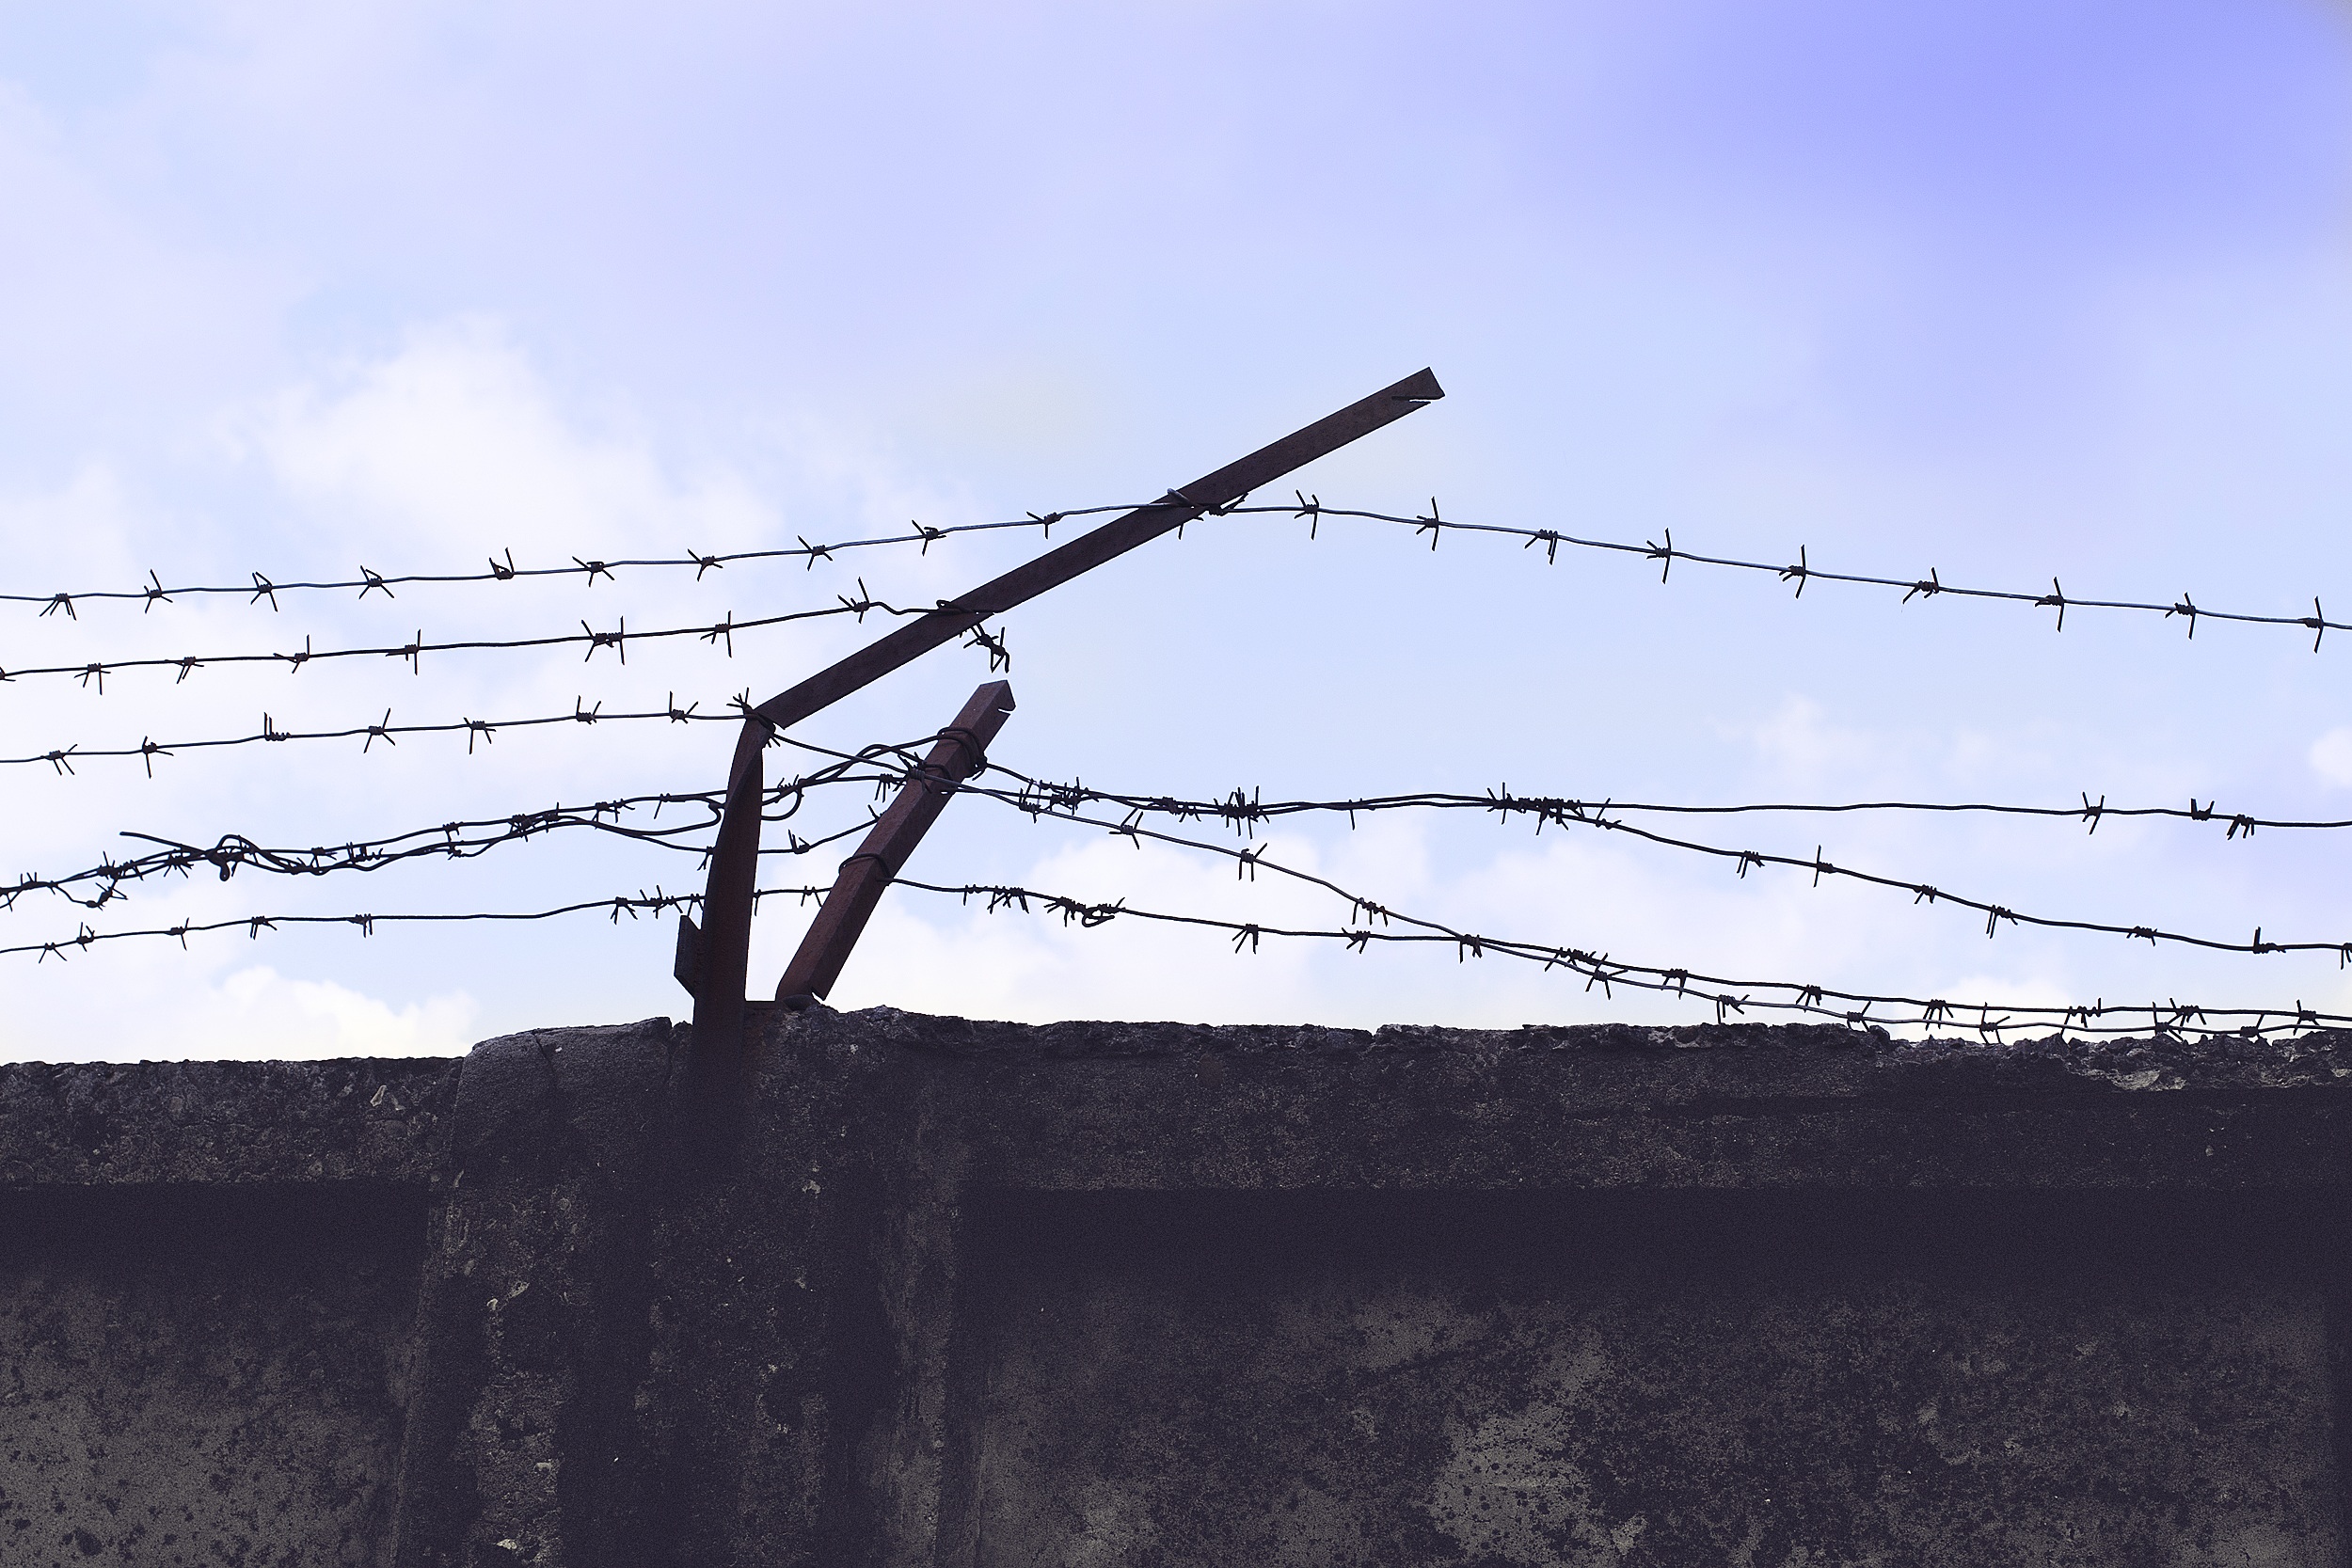
fence, barbed wire, sky, run, wall, dark, line, fencing, dirty, blue, freedom, electricity, security, criminal, justice, captivity, prison, hope, police, closed, area, will, shape, trap, depression, punishment, boom, prisoner, despair, violence, slavery, criminality, conclusion, transmission tower, locking, outdoor structure, wire fencing, home fencing, electrical supply, overhead power line, deprivation of liberty, convicted, barbed tape